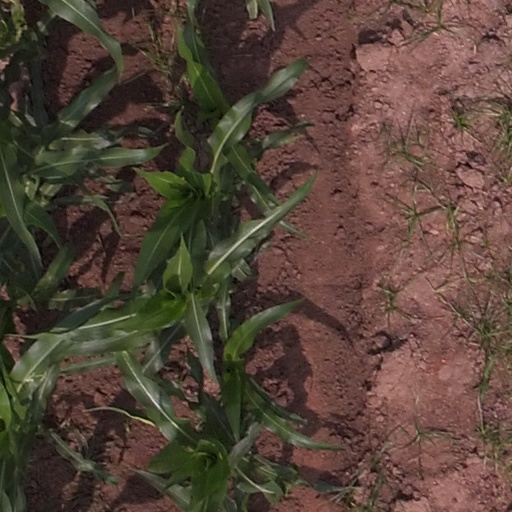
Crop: maize; corn